John Donne

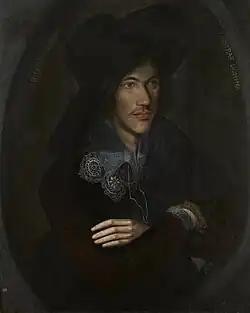
A portrait of Donne as a young man, 1595, in the National Portrait Gallery, London

Donne was born in London in 1571 or 1572, into a recusant Roman Catholic family when practice of that religion was illegal in England. Donne was the third of six children. His father, also named John Donne, was married to Elizabeth Heywood. He was of Welsh descent and a warden of the Ironmongers Company in the City of London. He avoided unwelcome government attention out of fear of religious persecution.